Timothy Leemann

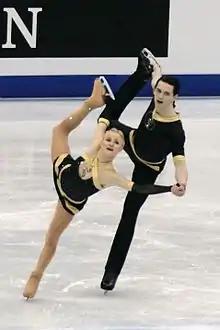

Timothy Leemann (born 22 April 1991) is a Swiss former competitive figure skater. Competing in pair skating with partner Anaïs Morand, he is the 2011–2012 Swiss national champion. In July 2012, it was reported that their partnership had ended. Leemann also competed in single skating.